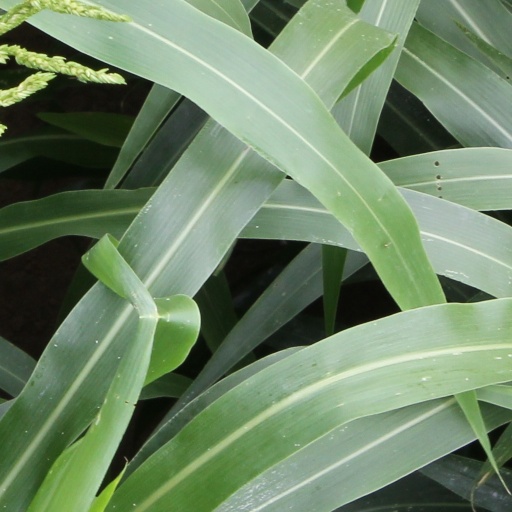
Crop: sorghum